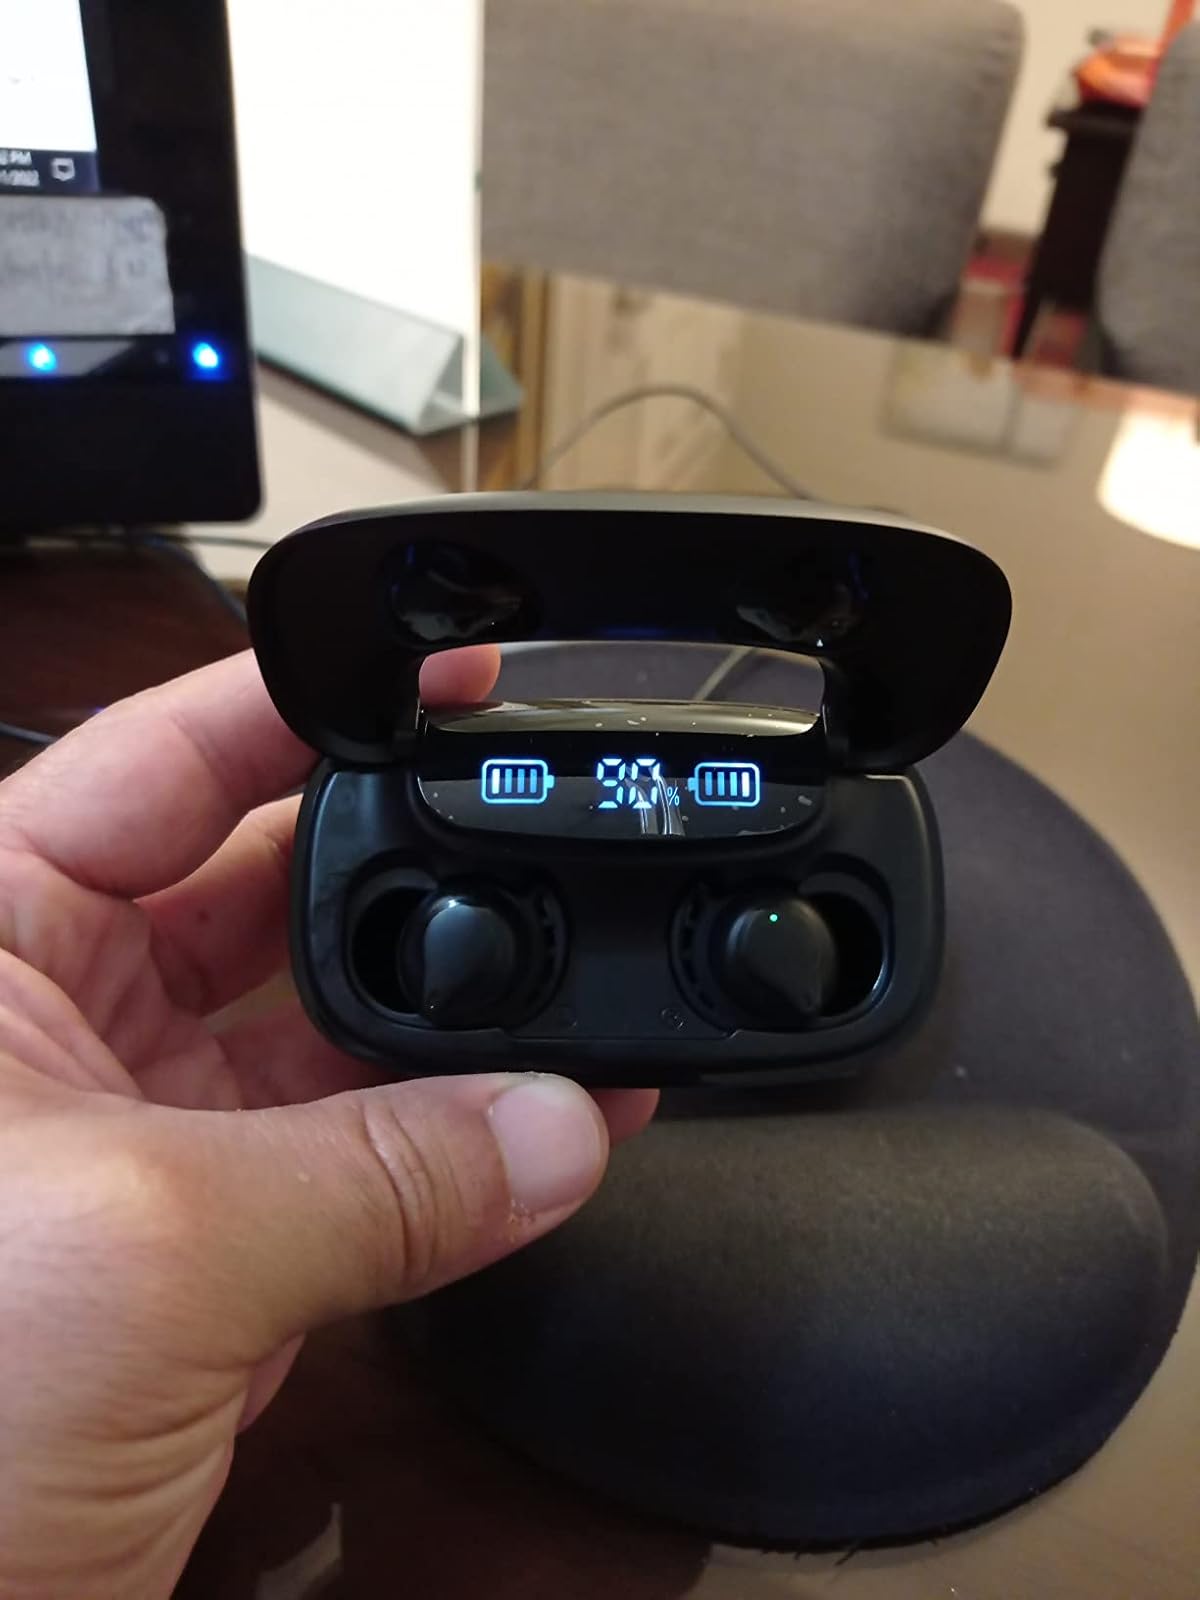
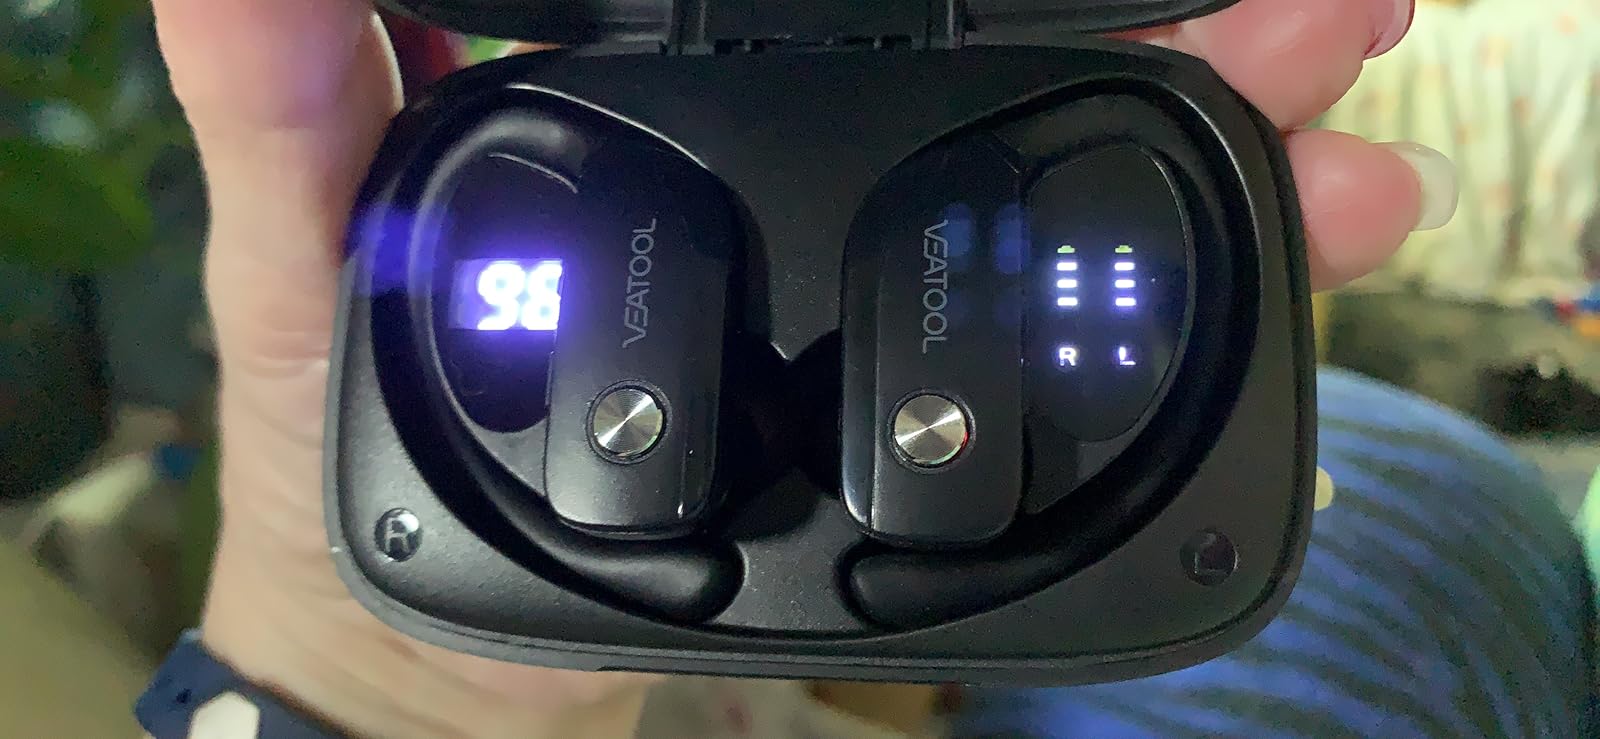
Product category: earbuds
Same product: no